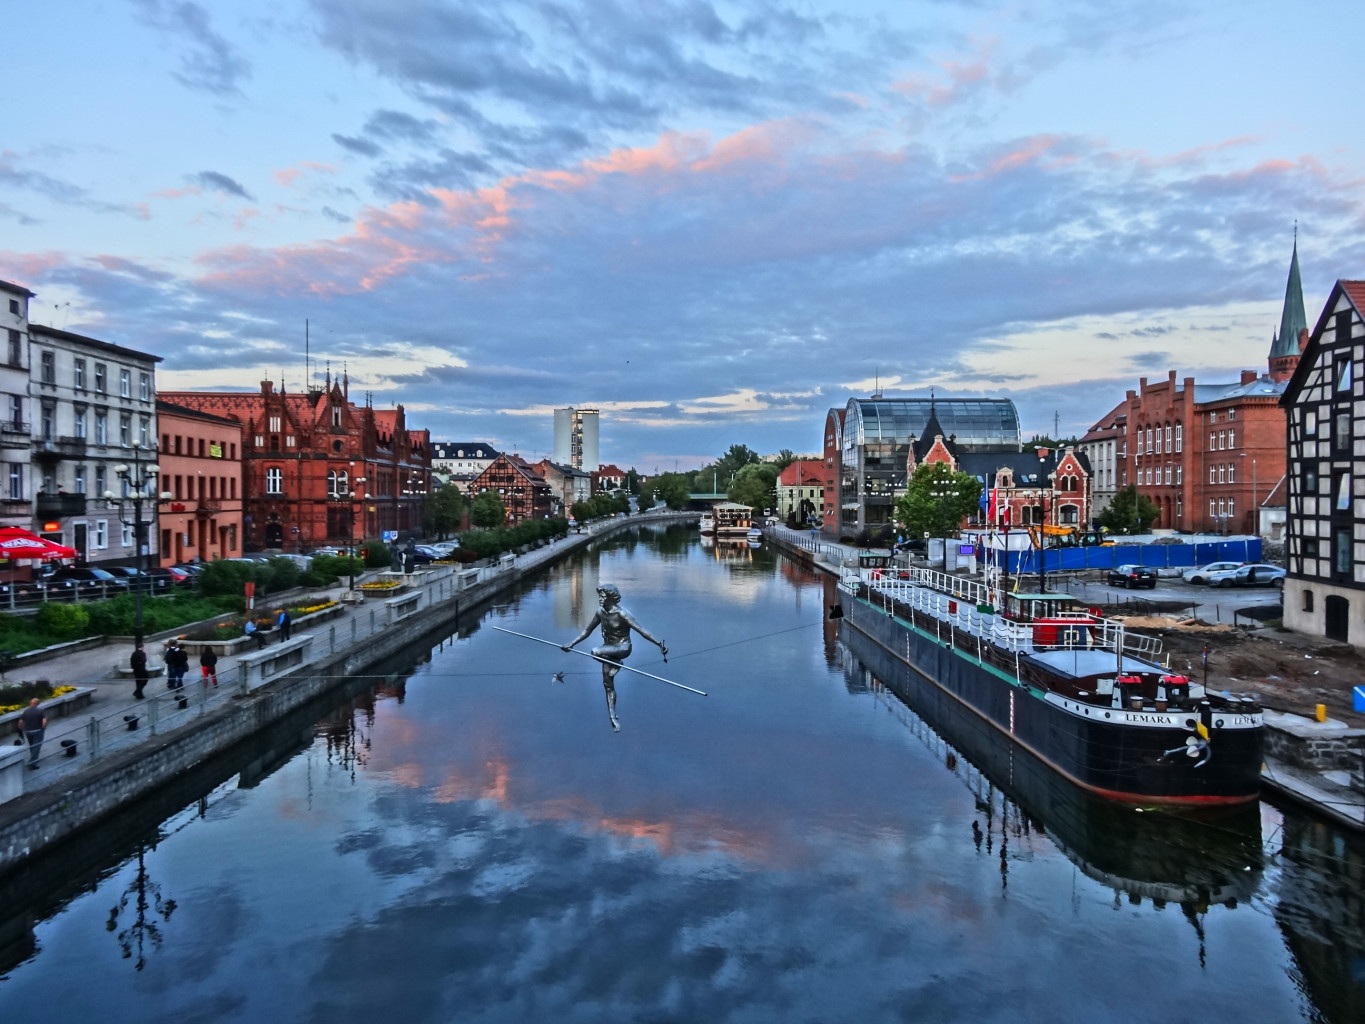
sea, dock, bridge, town, view, urban, river, canal, cityscape, dusk, evening, reflection, vehicle, harbor, port, waterway, body of water, old town, channel, landform, urban area, bydgoszcz, geographical feature